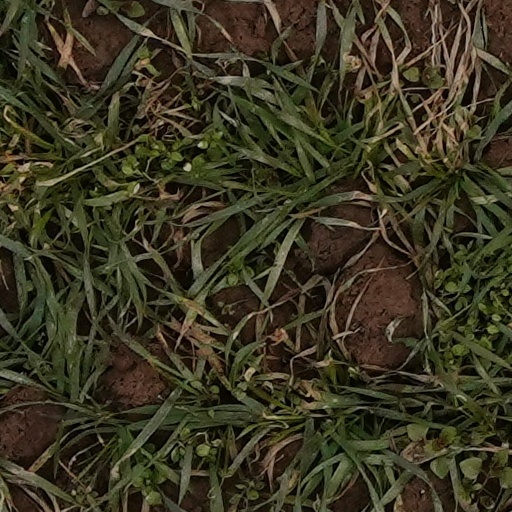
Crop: wheat